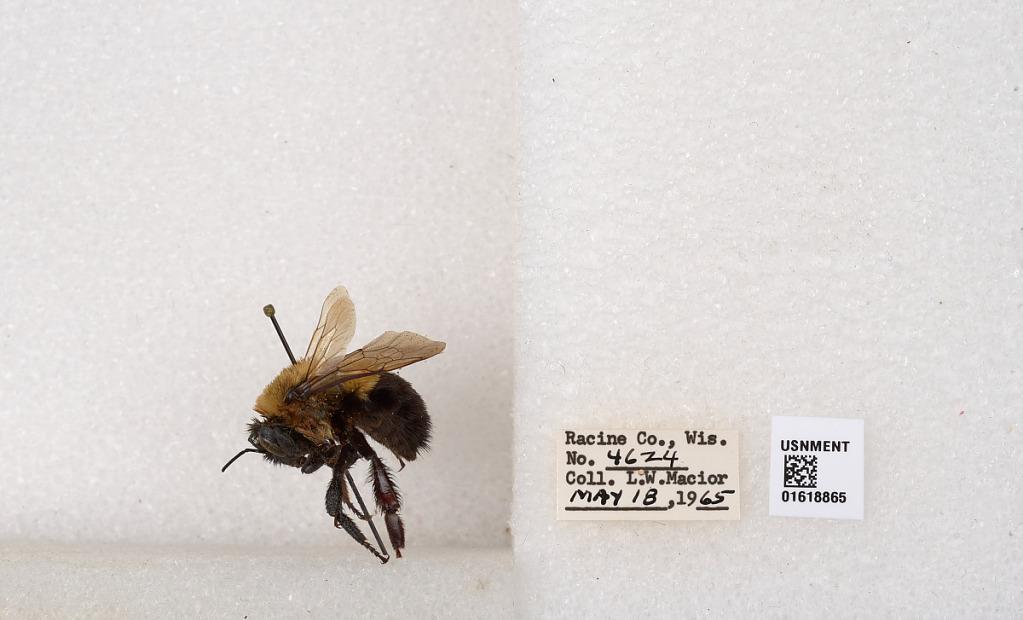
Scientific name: Bombus impatiens Cresson
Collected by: L. Macior
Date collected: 1965-5-18
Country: United States
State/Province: Wisconsin
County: Racine
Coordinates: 42.7299, -87.8123